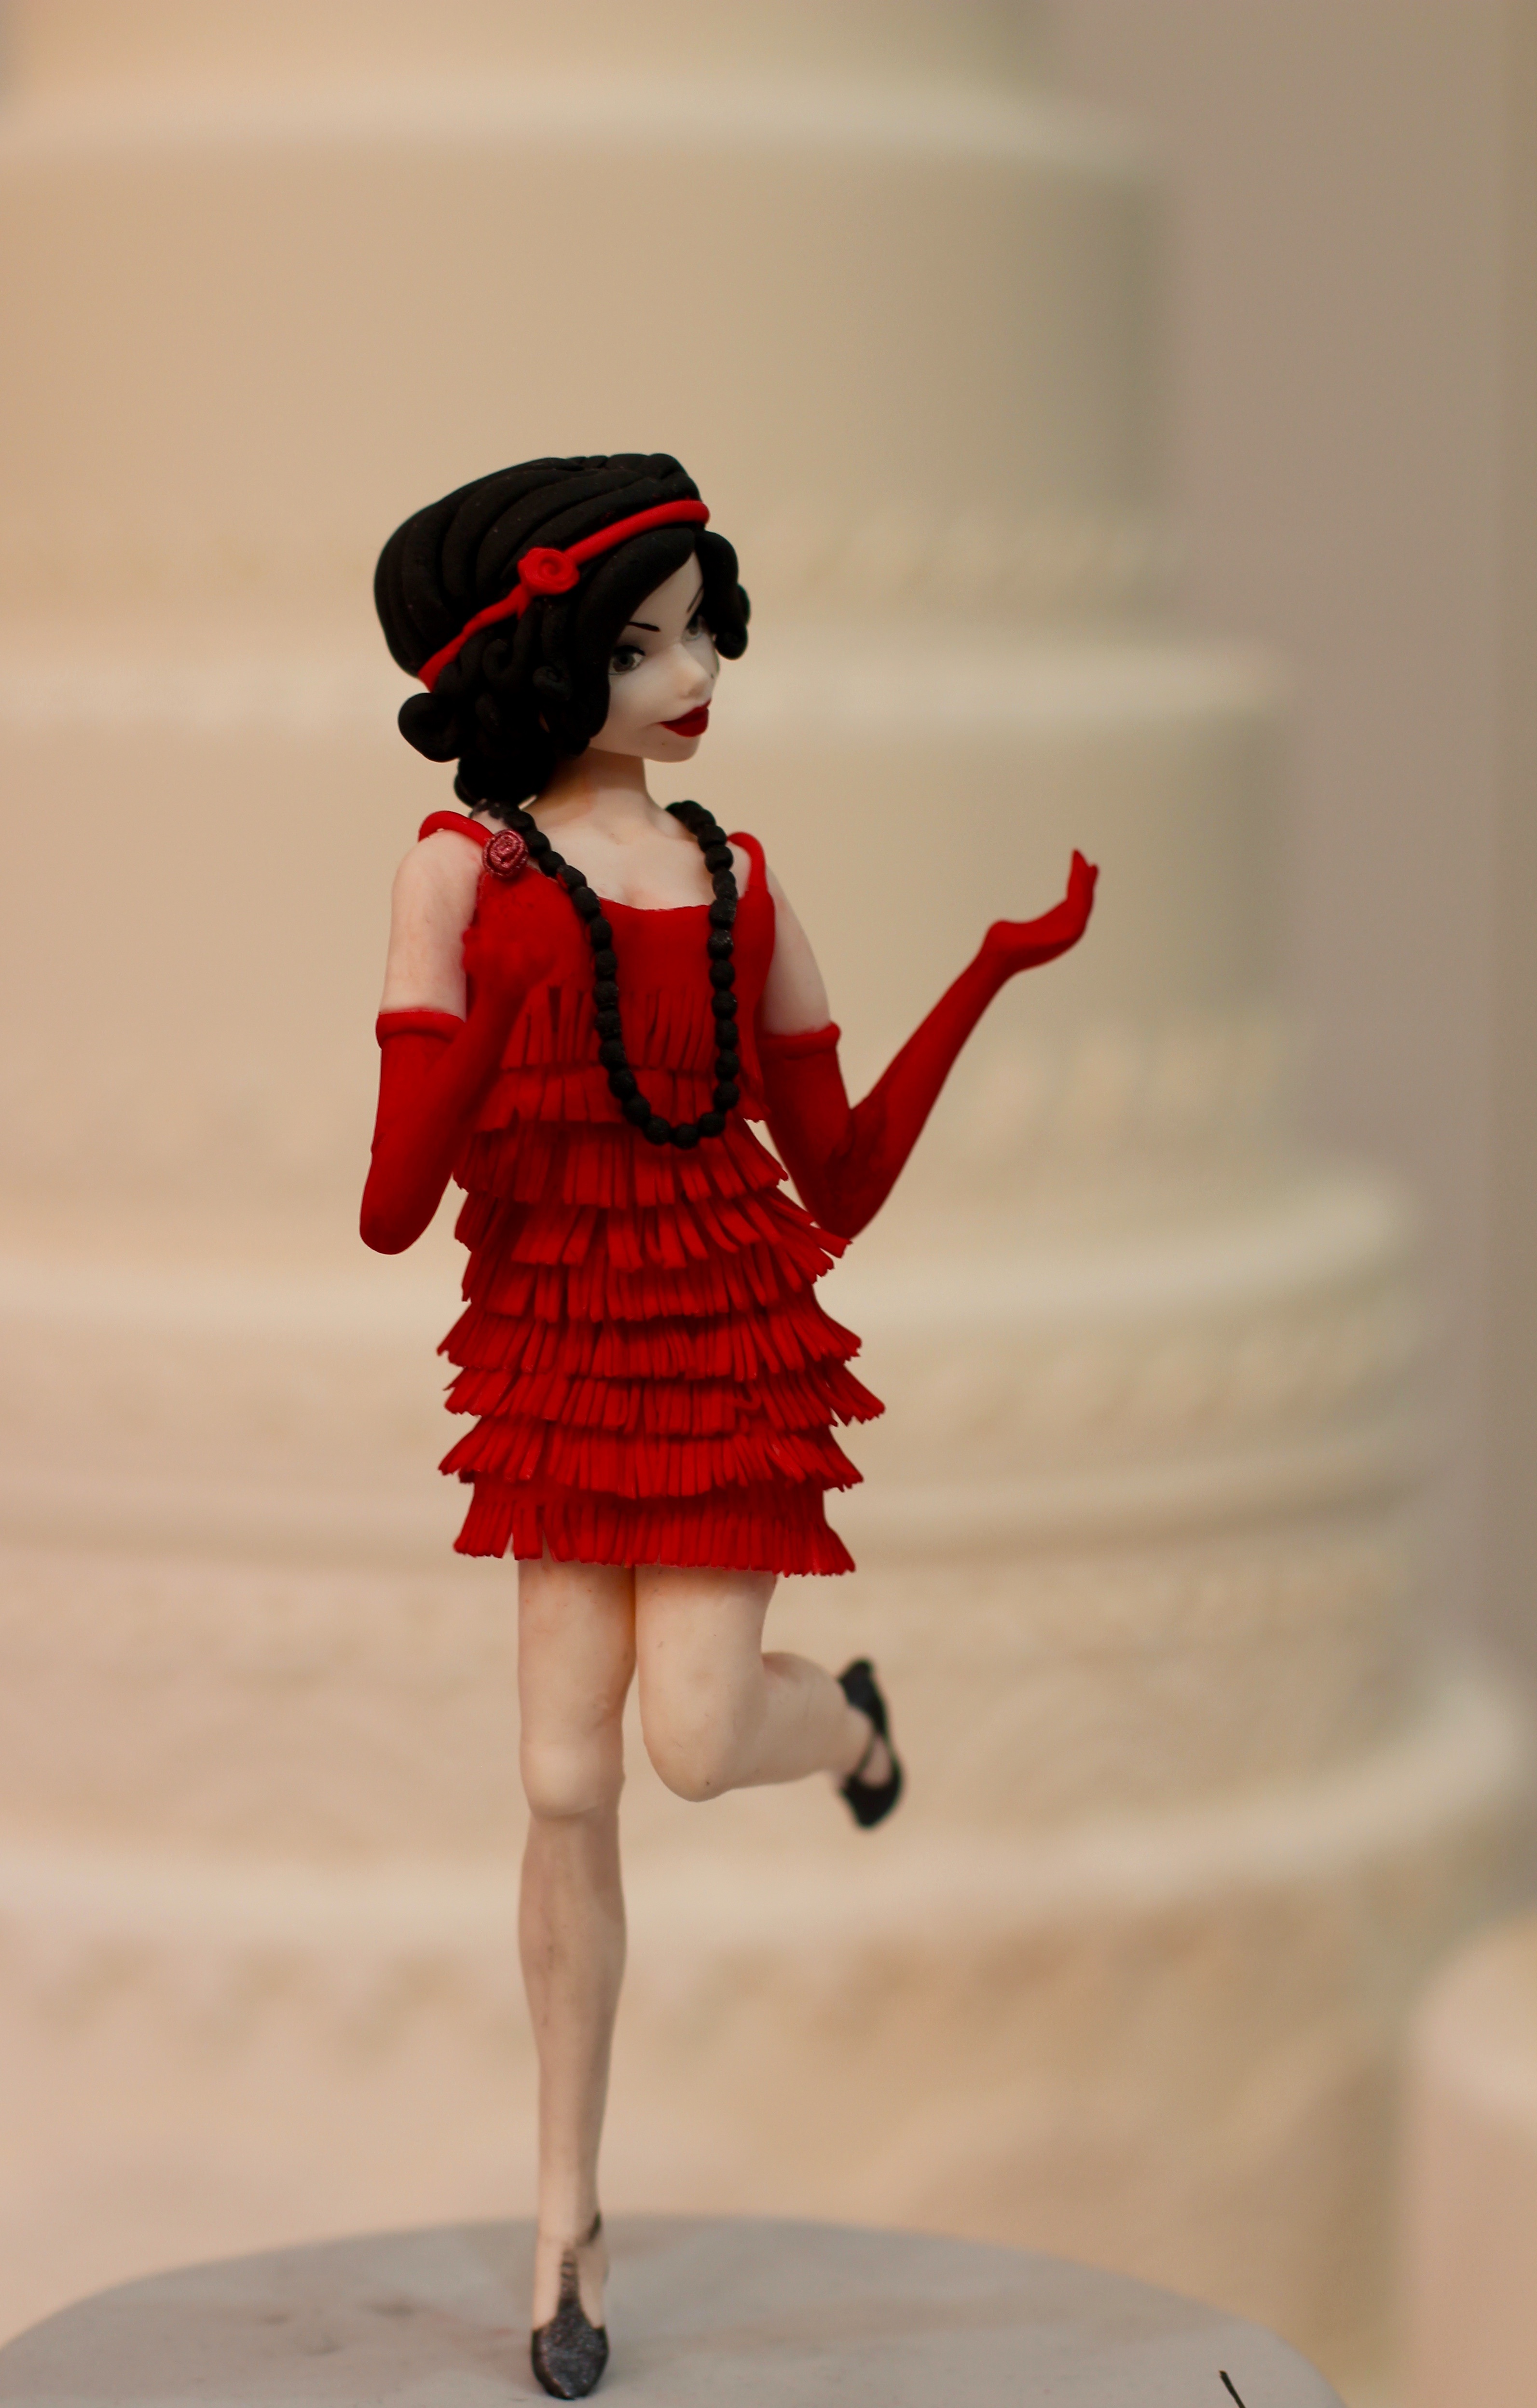
girl, woman, model, spring, red, fashion, clothing, lady, close, toy, fig, doll, dress, footwear, pose, beautiful, sexy, elegant, femininity, photo shoot, fugur